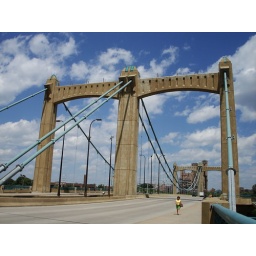
The first bridge across the Mississippi river was completed on this site in 1885.